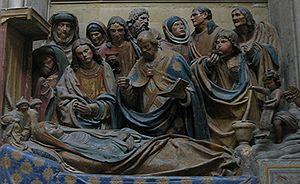
Le culte marial, ou dévotion mariale, est la vénération que les catholiques et les orthodoxes portent à Marie, mère de Jésus. Dans les traditions catholique et orthodoxe, ce culte est appelé « hyperdulie » selon la définition qu'en a donnée le concile de Trente. Le protestantisme, pour sa part, respecte Marie pour son exemplarité et pour son rôle dans l'économie du salut, mais ne lui voue pas de culte particulier.